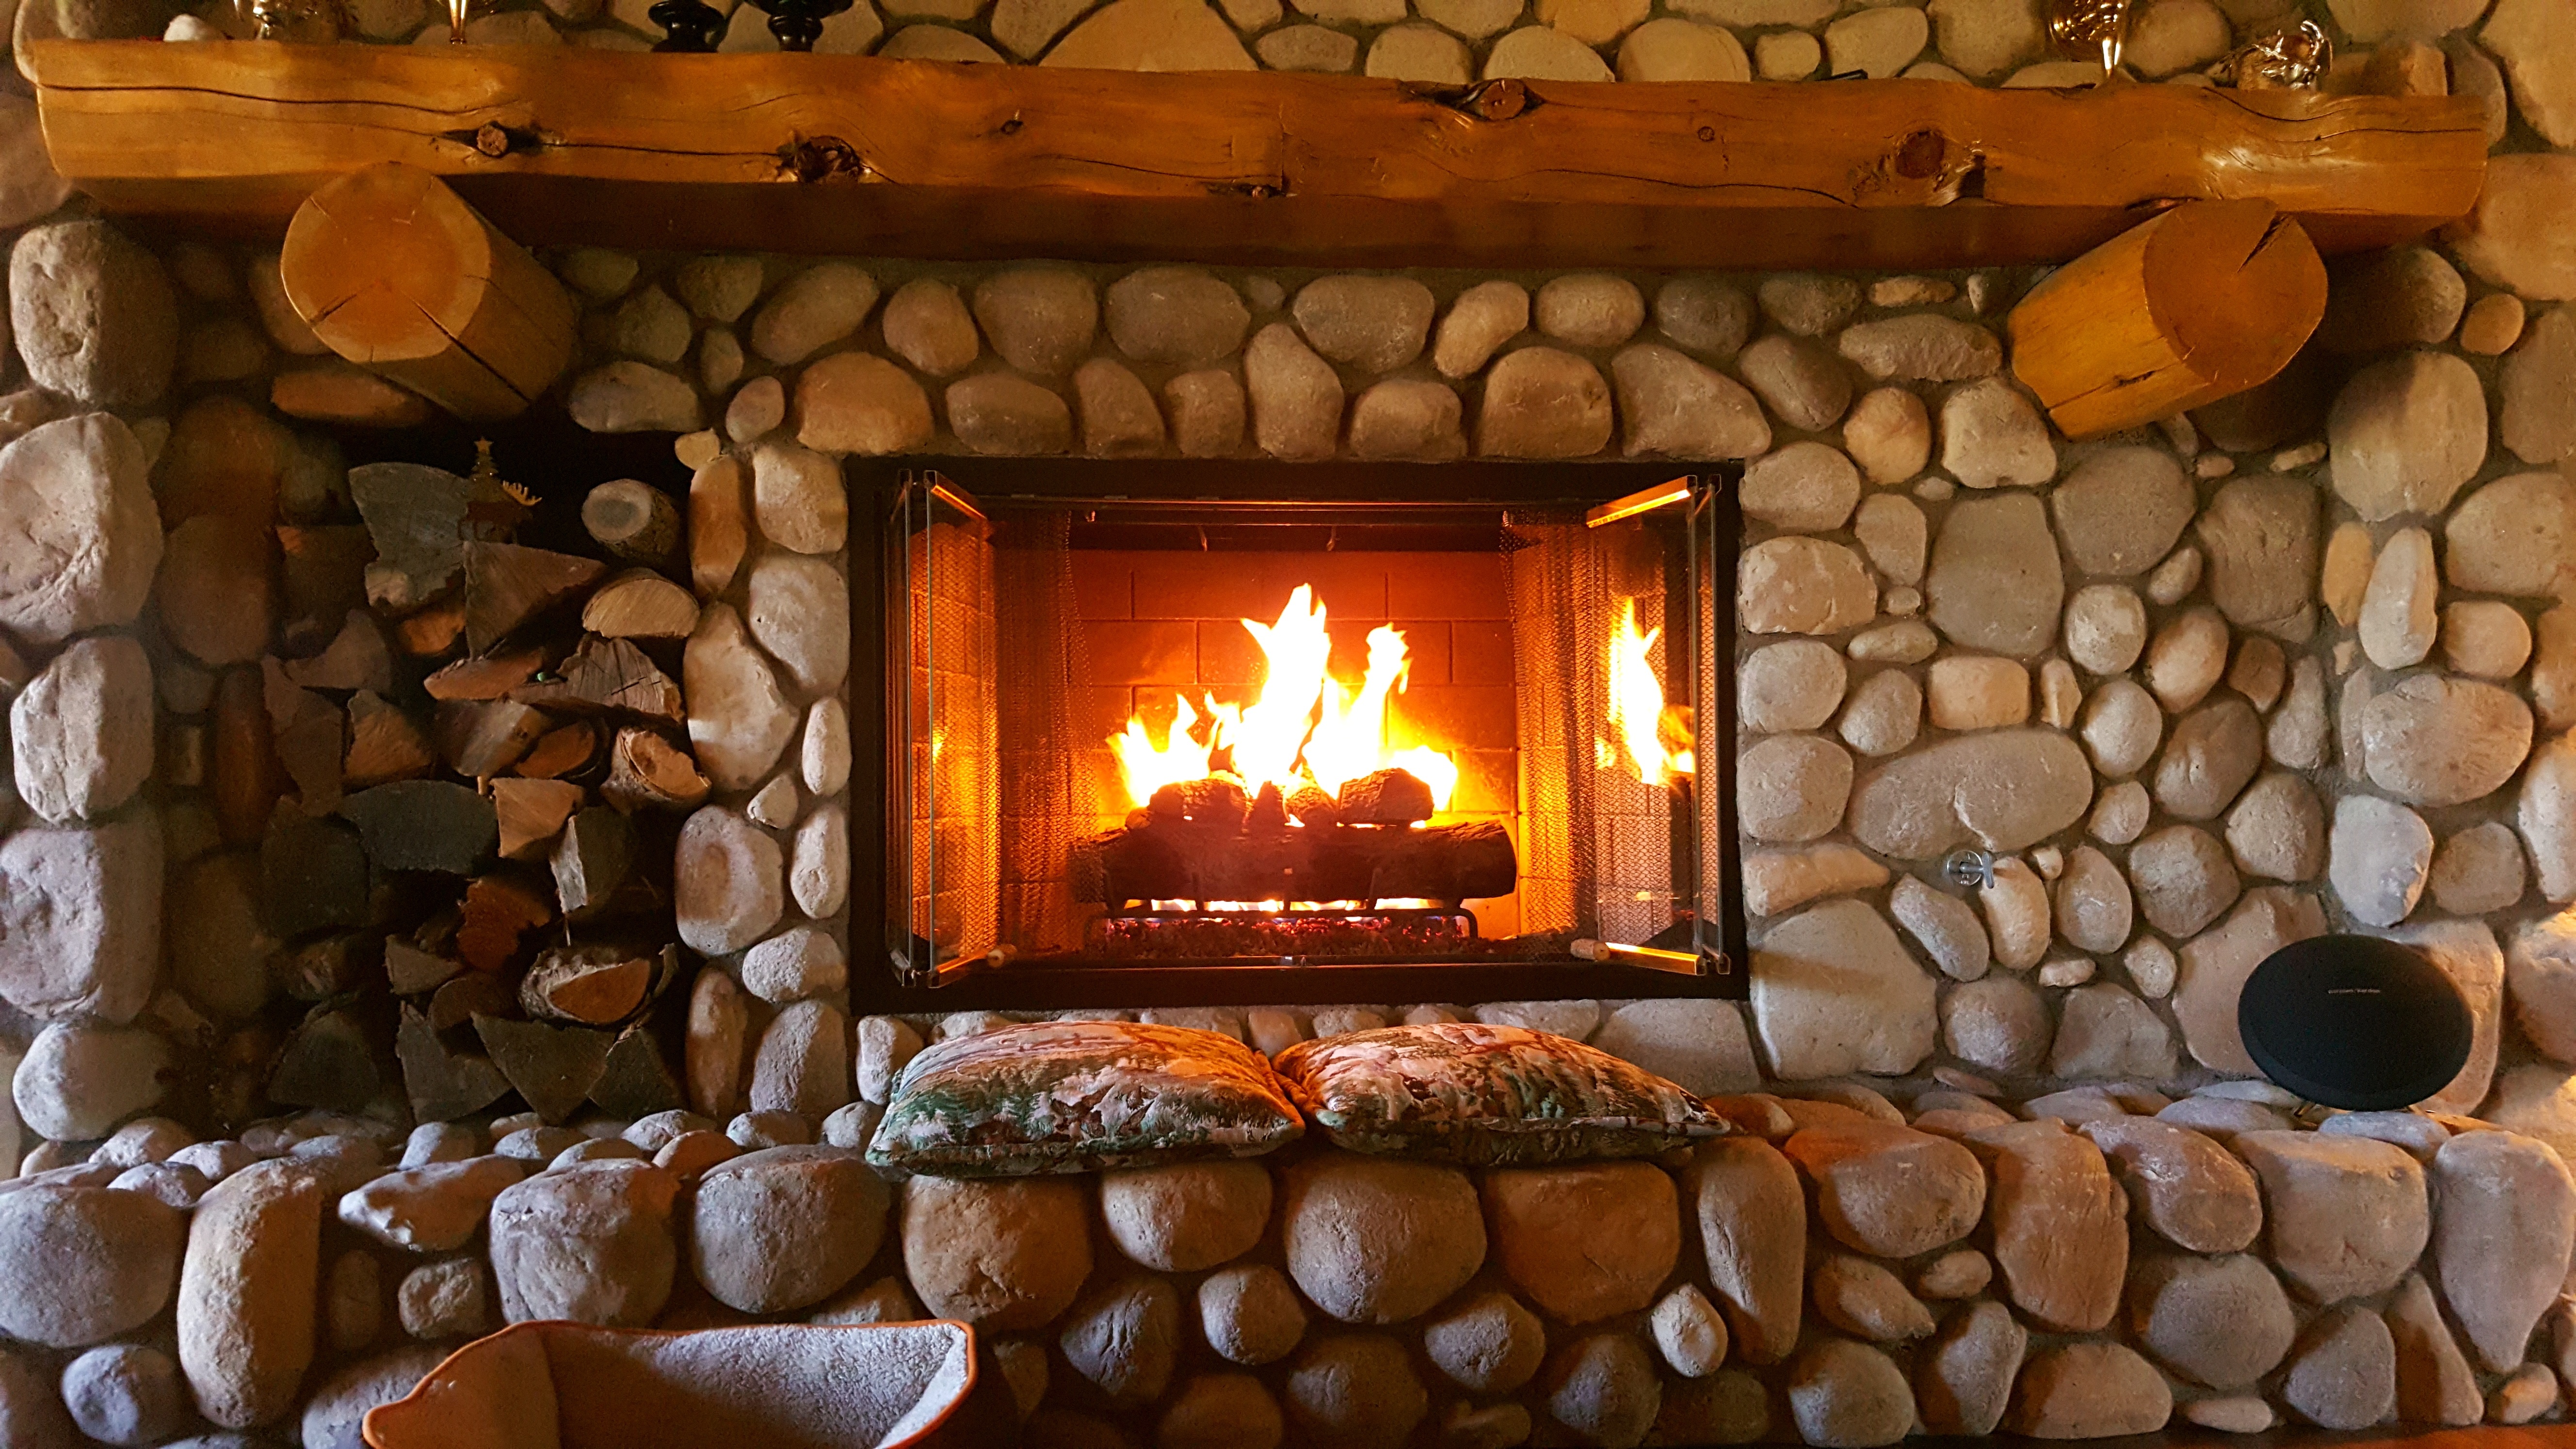
wood, warm, interior, home, fire, fireplace, room, place, hearth, masonry oven